Describe the emotion expressed in this image:  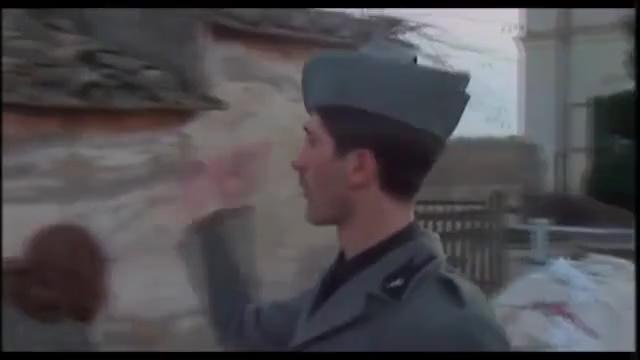
This person displays Pain, valence and arousal with low intensity.